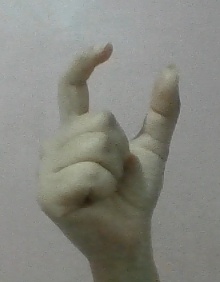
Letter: nun